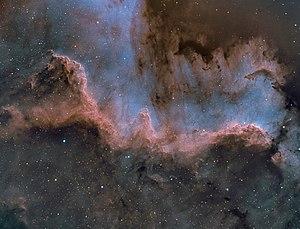
La nébuleuse de l'Amérique du Nord est une nébuleuse en émission située à environ 580 pc dans la constellation du Cygne, près de Alpha Cygni. Elle a une taille environ 15 pc.